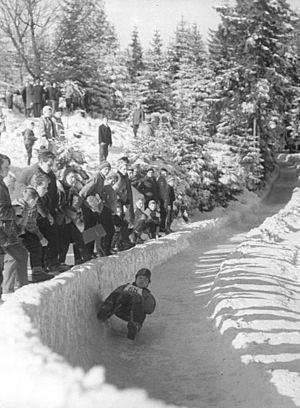
L'expression sports d'hiver est apparue à la fin du XIXᵉ siècle pouvant alors désigner les sports pratiqués l'hiver ou « ceux pratiqués exclusivement l'hiver en raison des conditions météorologiques, glace, neige, indispensables à son fonctionnement ». C'est la deuxième définition qui est aujourd'hui retenue avec pour origine le « modèle sportif s'appliquant aux activités physiques pratiqués dans les pays de neige et de glace, invention des gens du Nord c'est-à-dire l'Europe et l'Amérique du Nord avec un rôle prépondérant des Anglais dans la définition des sports ».
Une luge est un véhicule sur lequel on s'assied pour glisser sur la neige ou sur la glace. Elle se différencie du traîneau qui utilise une force motrice pour se mouvoir et du bobsleigh qui, lui, dispose d'un frein et d'une commande de direction.